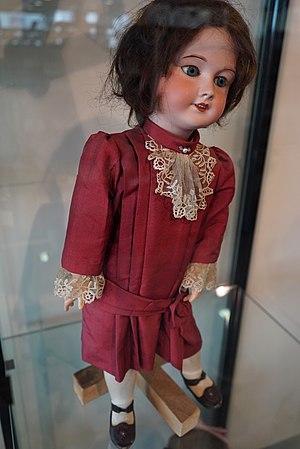
lors d'une exposition à la médiathèque Falala.
Bleuette est une poupée, entièrement articulée, fournie par la S.F.B.J. et diffusée, sous le nom de « Bleuette » par les Éditions Gautier puis Gautier-Languereau, éditeurs de la Semaine de Suzette.